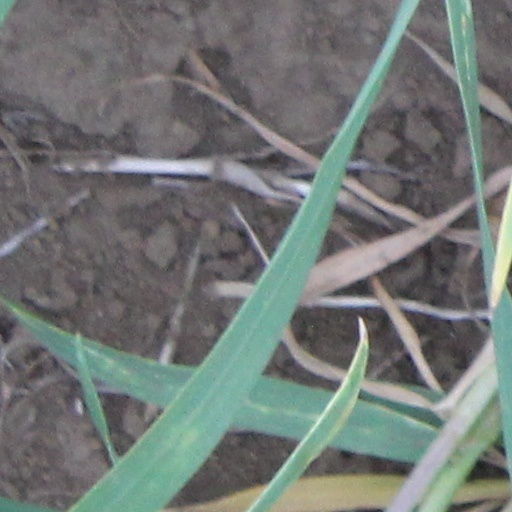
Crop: wheat